Vladimir Ivanov (politician, born 1893)

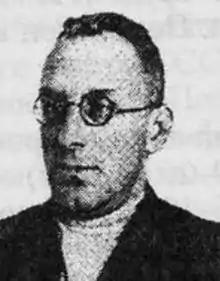

Vladimir Ivanovich Ivanov (27 August 1893 – 6 November 1938) was a Russian revolutionary and Soviet politician who served as the first First Secretary of the Communist Party of the Uzbek SSR from 1925 to 1927.